Daphoenus

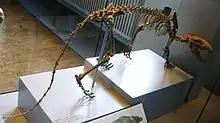

"Daphoenus" was a plesiomorphic, rather unspecialized early member of the amphicyonids. This genus varied greatly in size, though it was much smaller than many other bear dogs, with the earliest members being among the smallest known members of the family, reaching the size of a house cat (2–4 kg), while the common "D. vetus" was a coyote-sized, and the terminal species approaching a small wolf in size (20–30 kg).